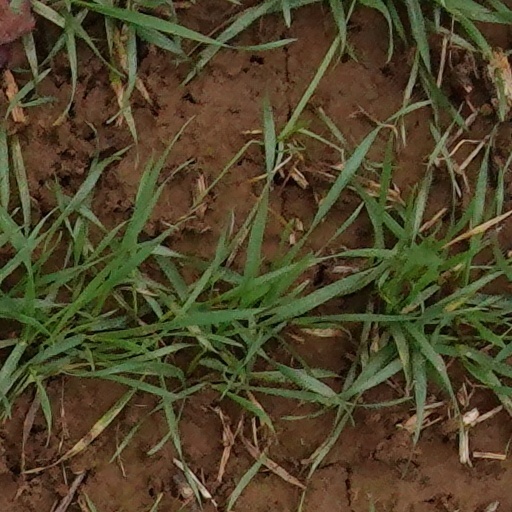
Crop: wheat